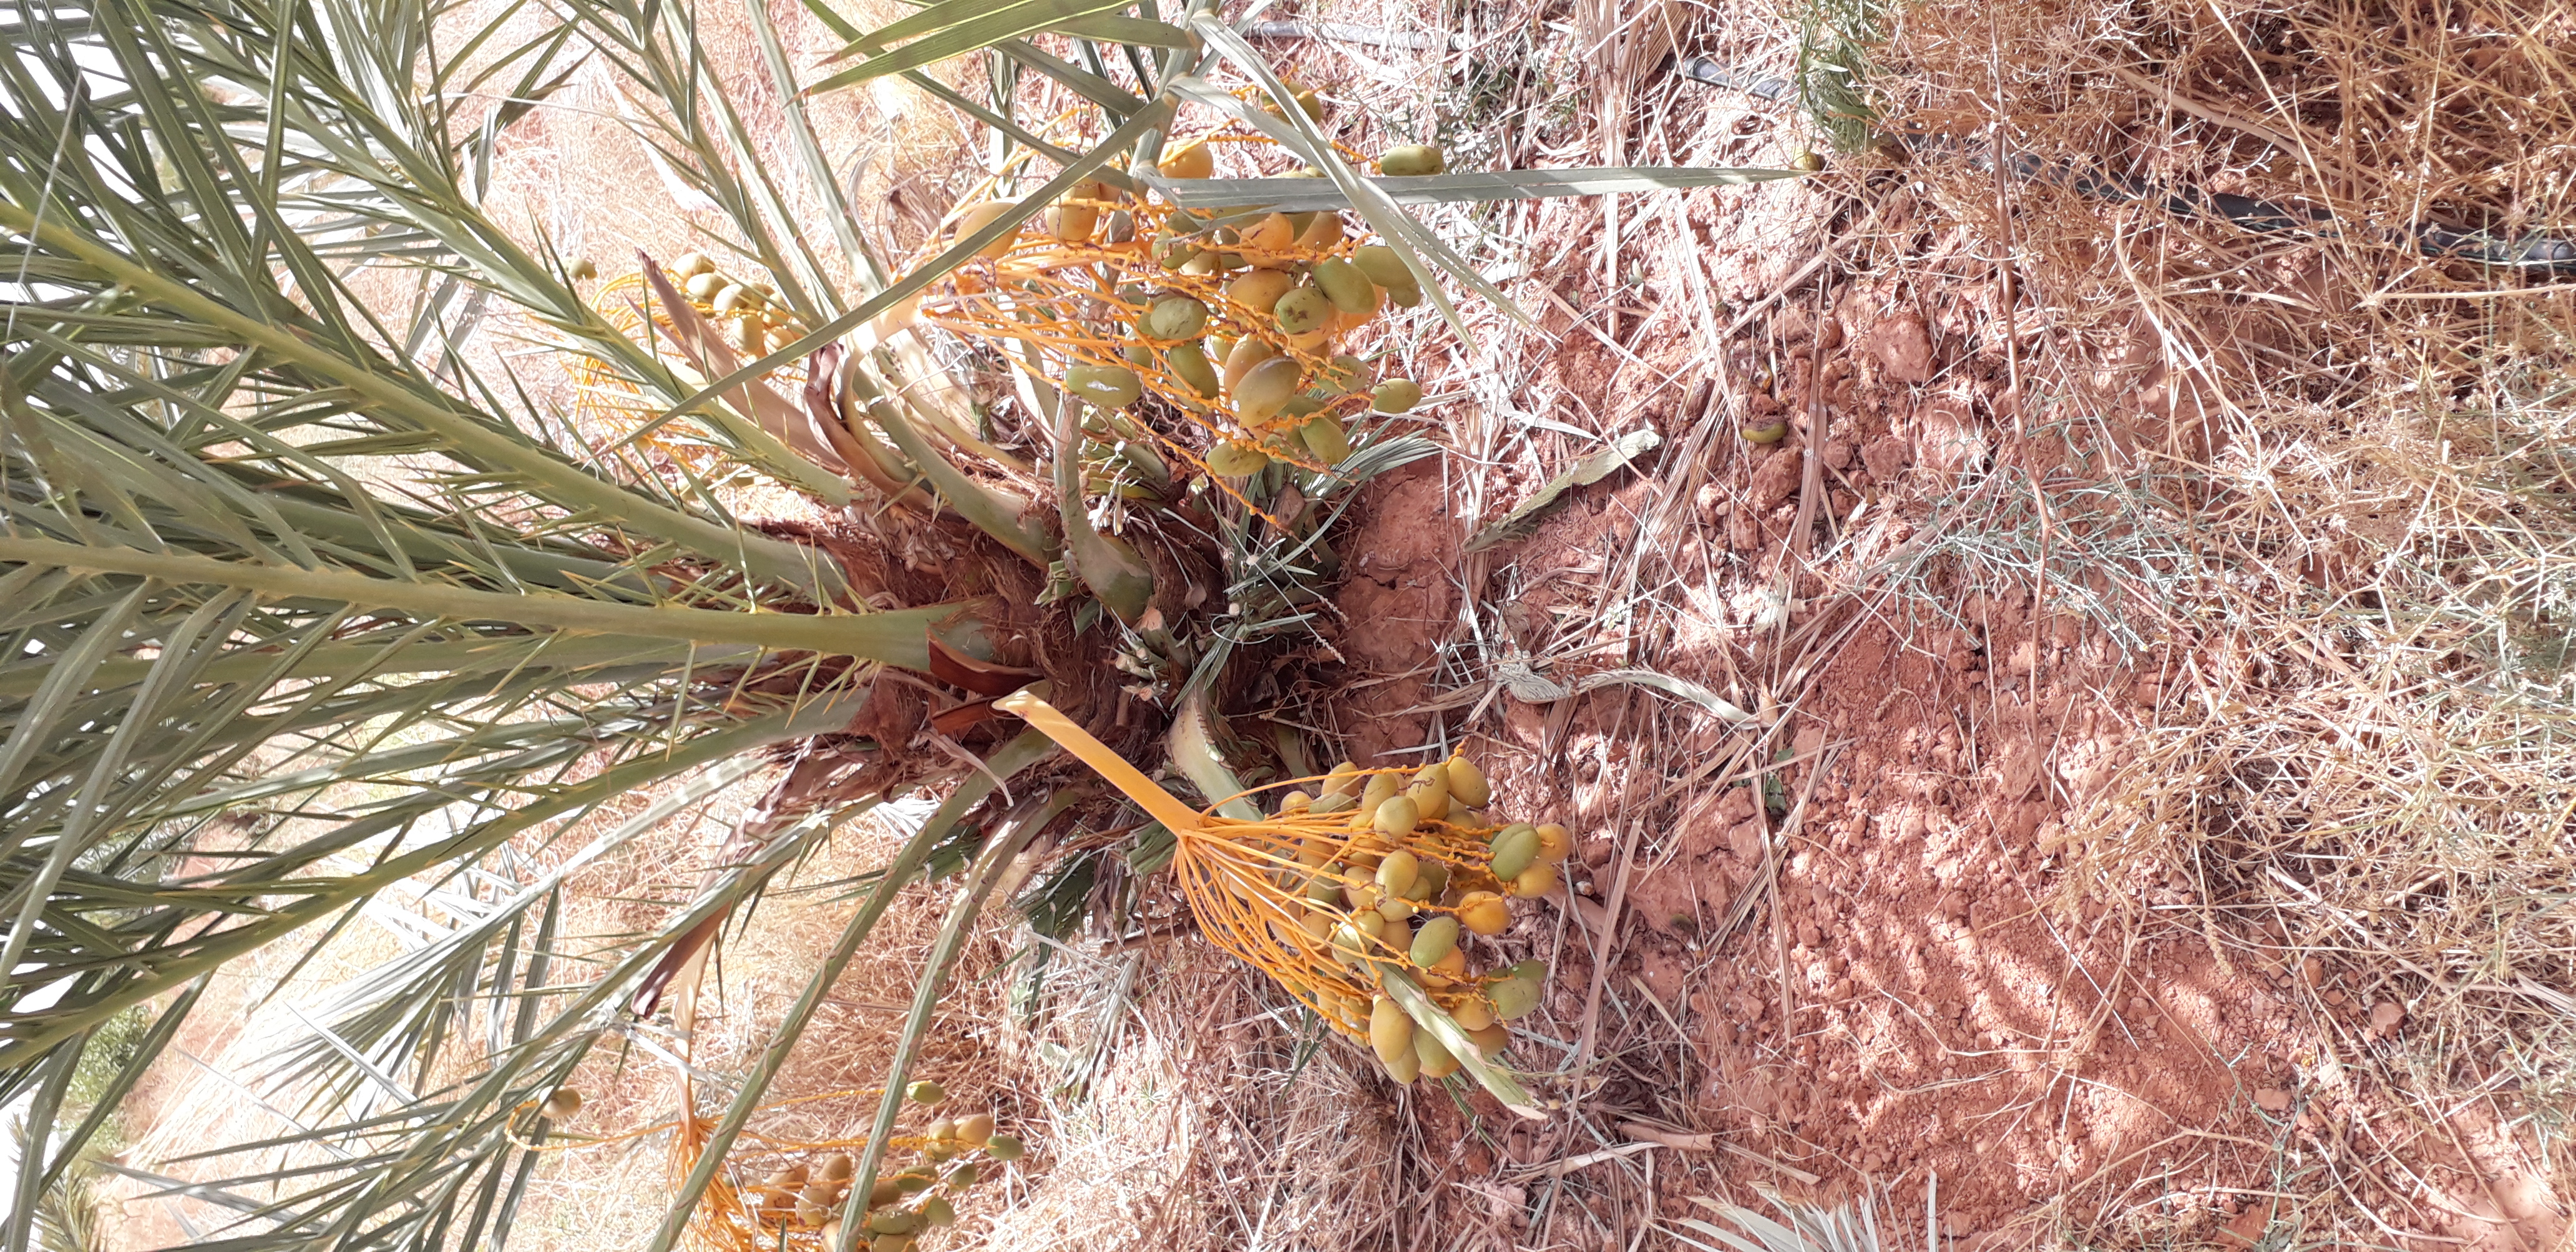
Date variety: Boumajhoul